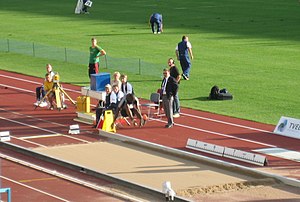
Længdespring (atletik)
Klargjort springgrav
Længdespring er en af springdisciplinerne i atletik hvor man foretager et tilløb som efterfølges af et afsæt med ét ben ud i en springgrav fyldt med sand.